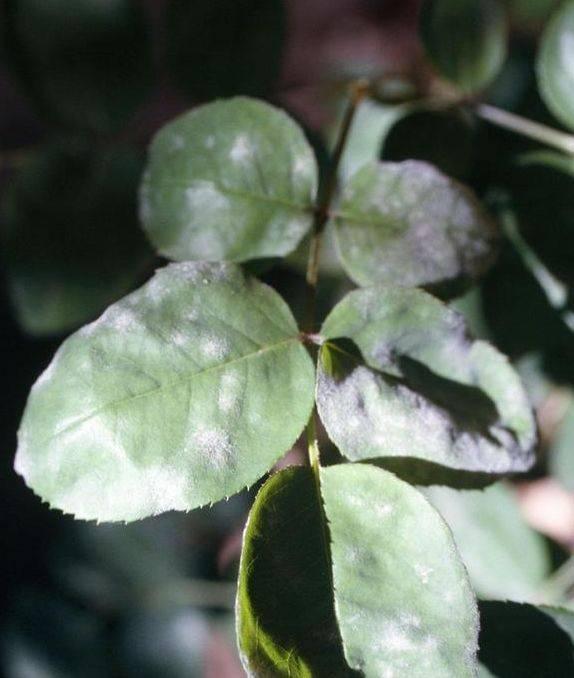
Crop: cherry
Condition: powdery_mildew